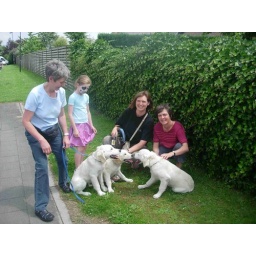
Alix is a female golden retriever and a service dog in training. Picture taken by her foster family.